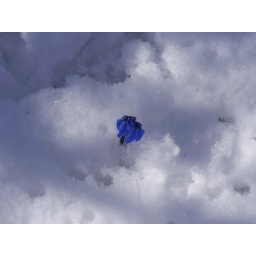
bright blue flower in winter white snow